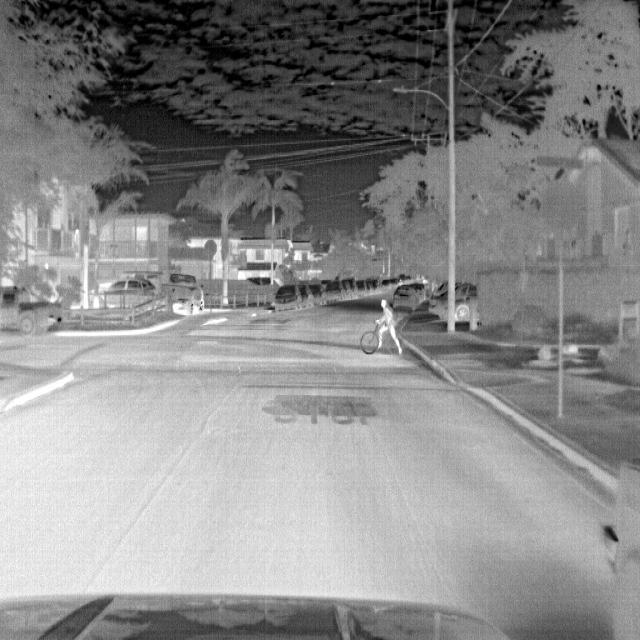
Detected objects:
label: person